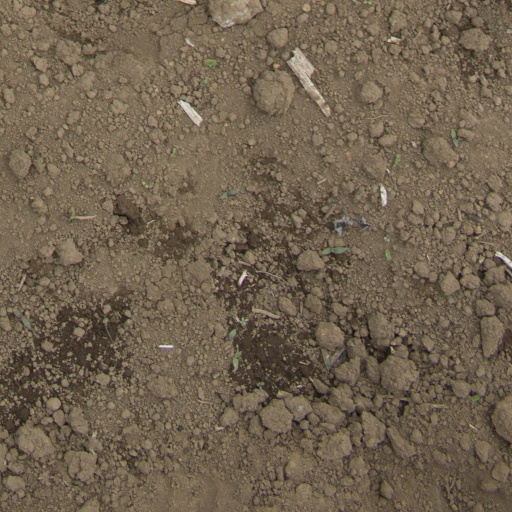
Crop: Jerusalem artichoke